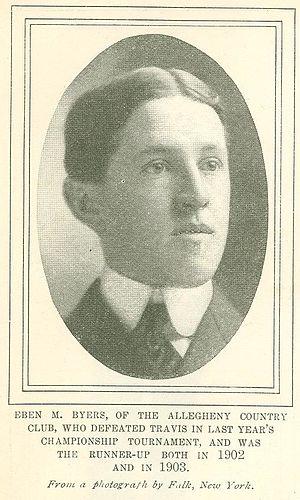
Eben Byers est un industriel américain.